Hypolite Bordelon House

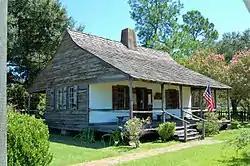

The Hypolite Bordelon House, in a small park off Louisiana Highway 1 in Marksville in Avoyelles Parish, Louisiana, was built around 1825. It was listed on the National Register of Historic Places in 1980.